History of Kirkcaldy

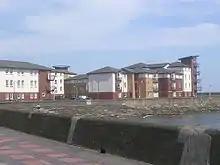
Kirkcaldy harbour- a housing development, where much of the former quays have become flat accommodation

A housing crisis arose in the town at the end of the Second World War. New residential and private housing estates to the north-west, multi-storey flats and the redevelopment of areas such as Sinclairtown and Linktown occurred between the 1950s and 1960s. Several primary schools such as Valley, Fair Isle, Dunearn and Torbain were also built to serve these new estates (with Capshard being a latter addition in the early 1970s). Provision was given to new junior secondaries (Templehall and Balwearie); a new Catholic secondary (St Andrews) and the re-location of Kirkcaldy High School to Pathhead muir on the north side of the town. During the middle of the 1950s, construction began of a new hospital – on the site of the Fever hospital and sanatorium – to replace the cramped facilities of the cottage hospital situated to the east of the town. The late 1950s saw a new bus station open on a site north of the town centre to relieve the existing one on The Promenade (which continued to deal only with country routes until this was phased out in 1980). There was speculation that the town could grow around the 55,000 to 60,000 mark by 1970. This never materialised when the decline of linoleum in the mid-1960s – with the closure of the linoleum firm, Barry, Ostlere and Shepherd, shocking the town in particular – saw the population of the town fall. To try to combat this, deep mining was commissioned at Seafield in 1954 by the National Coal Board to help reduce the impact of job losses, it later closed in 1988, after a tug of war between the National Union of Mineworkers and the Conservative Government. Kirkcaldy harbour, which had once been vital to the town's well-being, suffered its own fate when it was closed permanently in 1992 to main traffic.